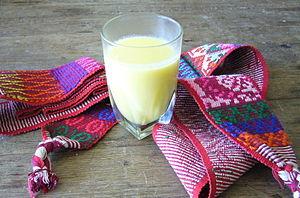
La culture du Guatemala, pays d'Amérique centrale comportant deux façades maritimes, désigne d'abord les pratiques culturelles observables de ses habitants. Le Guatemala est un pays doté d'un riche patrimoine culturel.
La cuisine guatémaltèque est une fusion de différentes pratiques alimentaires de personnes de milieux très diversifiés. Elle regroupe, la nourriture typique des Mayas dans les hautes terres, les plats des Ladinos dans les zones urbaines et les plaines, et dans une moindre mesure, une cuisine aux influences africaines chez les Garifunas.